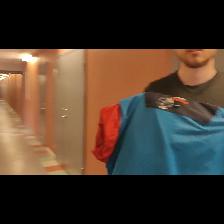
Label: Human